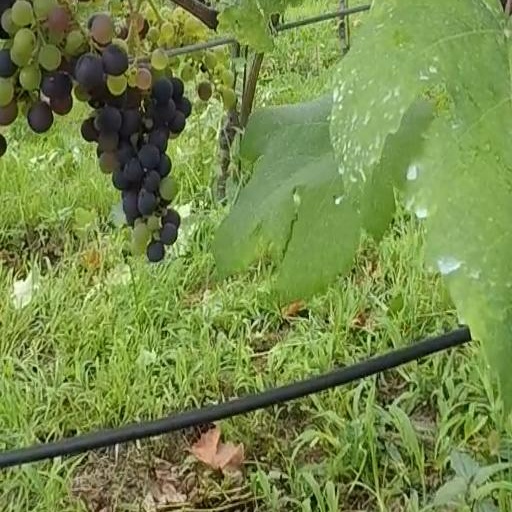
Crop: grape